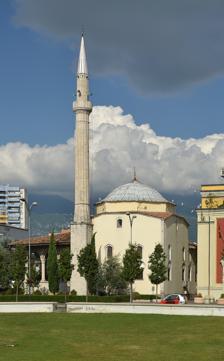
Building: Et'hem Bey Mosque
Country: Albania
Year built: 1819
Mosque stated in Tirana, Albania Et'hem Bey Mosque Xhamia e Et’hem Beut Religion Affiliation Sunni Islam Location Municipality Tirana Country Albania Geographic coordinates 41°19′40″N 19°49′9″E / 41.32778°N 19.81917°E / 41.32778; 19.81917 Architecture Style Ottoman architecture Groundbreaking 1791 or 1794 Completed 1819 or 1821 Specifications Dome (s) 1 Minaret (s) 1 Cultural Monument of Albania Designated 24 May 1948 The Haji Et'hem Bey Mosque ( Albanian : Xhamia e Haxhi Et'hem Beut , Turkish : Hacı Edhem Bey Camii ) is a mosque in Tirana , Albania , known for its frescoes outside and inside the portico which depict trees, waterfalls and bridges. Closed under communist rule, the mosque reopened as a house of worship in 1991. Without permission from the authorities, 10,000 people attended and the police did not interfere. The mosque consists of an architectural complex together with the Clock Tower of Tirana . Today, tours of the mosque are given daily, though not during prayer service. Visitors must take their shoes off before entering the inner room. History Construction was started in 1791 or 1794 by Molla Bey and it was finished in 1819 or 1821 by his son Haxhi Ethem Bey , grand-grandson of Sulejman Pasha . At the time it was built it was part of complex buildings that compose the historical center of Tirana. In front of the mosque was the old Bazaar, in east the Sulejman Pasha Mosque , which was built in 1614 and destroyed during World War II , and in the north-west the Karapici mosque. During the totalitarianism of the Socialist People's Republic of Albania , the mosque was closed; it was declared a historical monument and underwent restorations in the late 1960s and early 1970s. On January 18, 1991, despite opposition from communist authorities, 10,000 people entered the mosque carrying flags . This was at the onset of the fall of communism in Albania . The event was a milestone in the rebirth of religious freedom in Albania. Architecture The Et'hem Bey Mosque is composed of a prayer hall, a portico that surrounds its north and the minaret. On the north side is the entrance to the prayer hall, which is a squared plan and is constructed in a unique volume. It is covered with a dome and the dome is semi-spherical and has no windows. The frescoes of the mosque depict trees, waterfalls and bridges. In the interior part of the mosque, on the eastern side of the prayer hall and in the prayer area of women, Süleymaniye Mosque is shown among other landscapes, with its four minarets, same as it appears in the Bachelors' Mosque in Berat . Most of the scenes that appear in mural paintings, are not realistic paintings, but imaginary scenes. The portico of the mosque is decorated by numerous landscapes as well. According to Kristo Frashëri, in the painting of the mosque's portico, an island is portrayed with a river that flows through it where the boats sail. In one of the chronograms in the mosque, it is written that “ the mosque has given eternal beauty to the city, as Hagia Sophia has given to Istanbul ”. The author of the verses recalls the idea of Hagia Sophia, which does not appear on mural paintings. The identification of Süleymaniye mosque with Hagia Sophia is almost understandable. The Süleymaniye mosque, positioned on the third hill, dominated the skyline of the city of Istanbul. Under the image of the former Byzantine basilica of Hagia Sophia, the Süleymaniye mosque was seen as a “progeny of the Hagia Sophia”. See also Islam in Albania Timeline of Islamic history Islamic architecture Islamic art List of mosques References Wikimedia Commons has media related to Ethem Bey mosque .